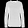
Label: Pullover